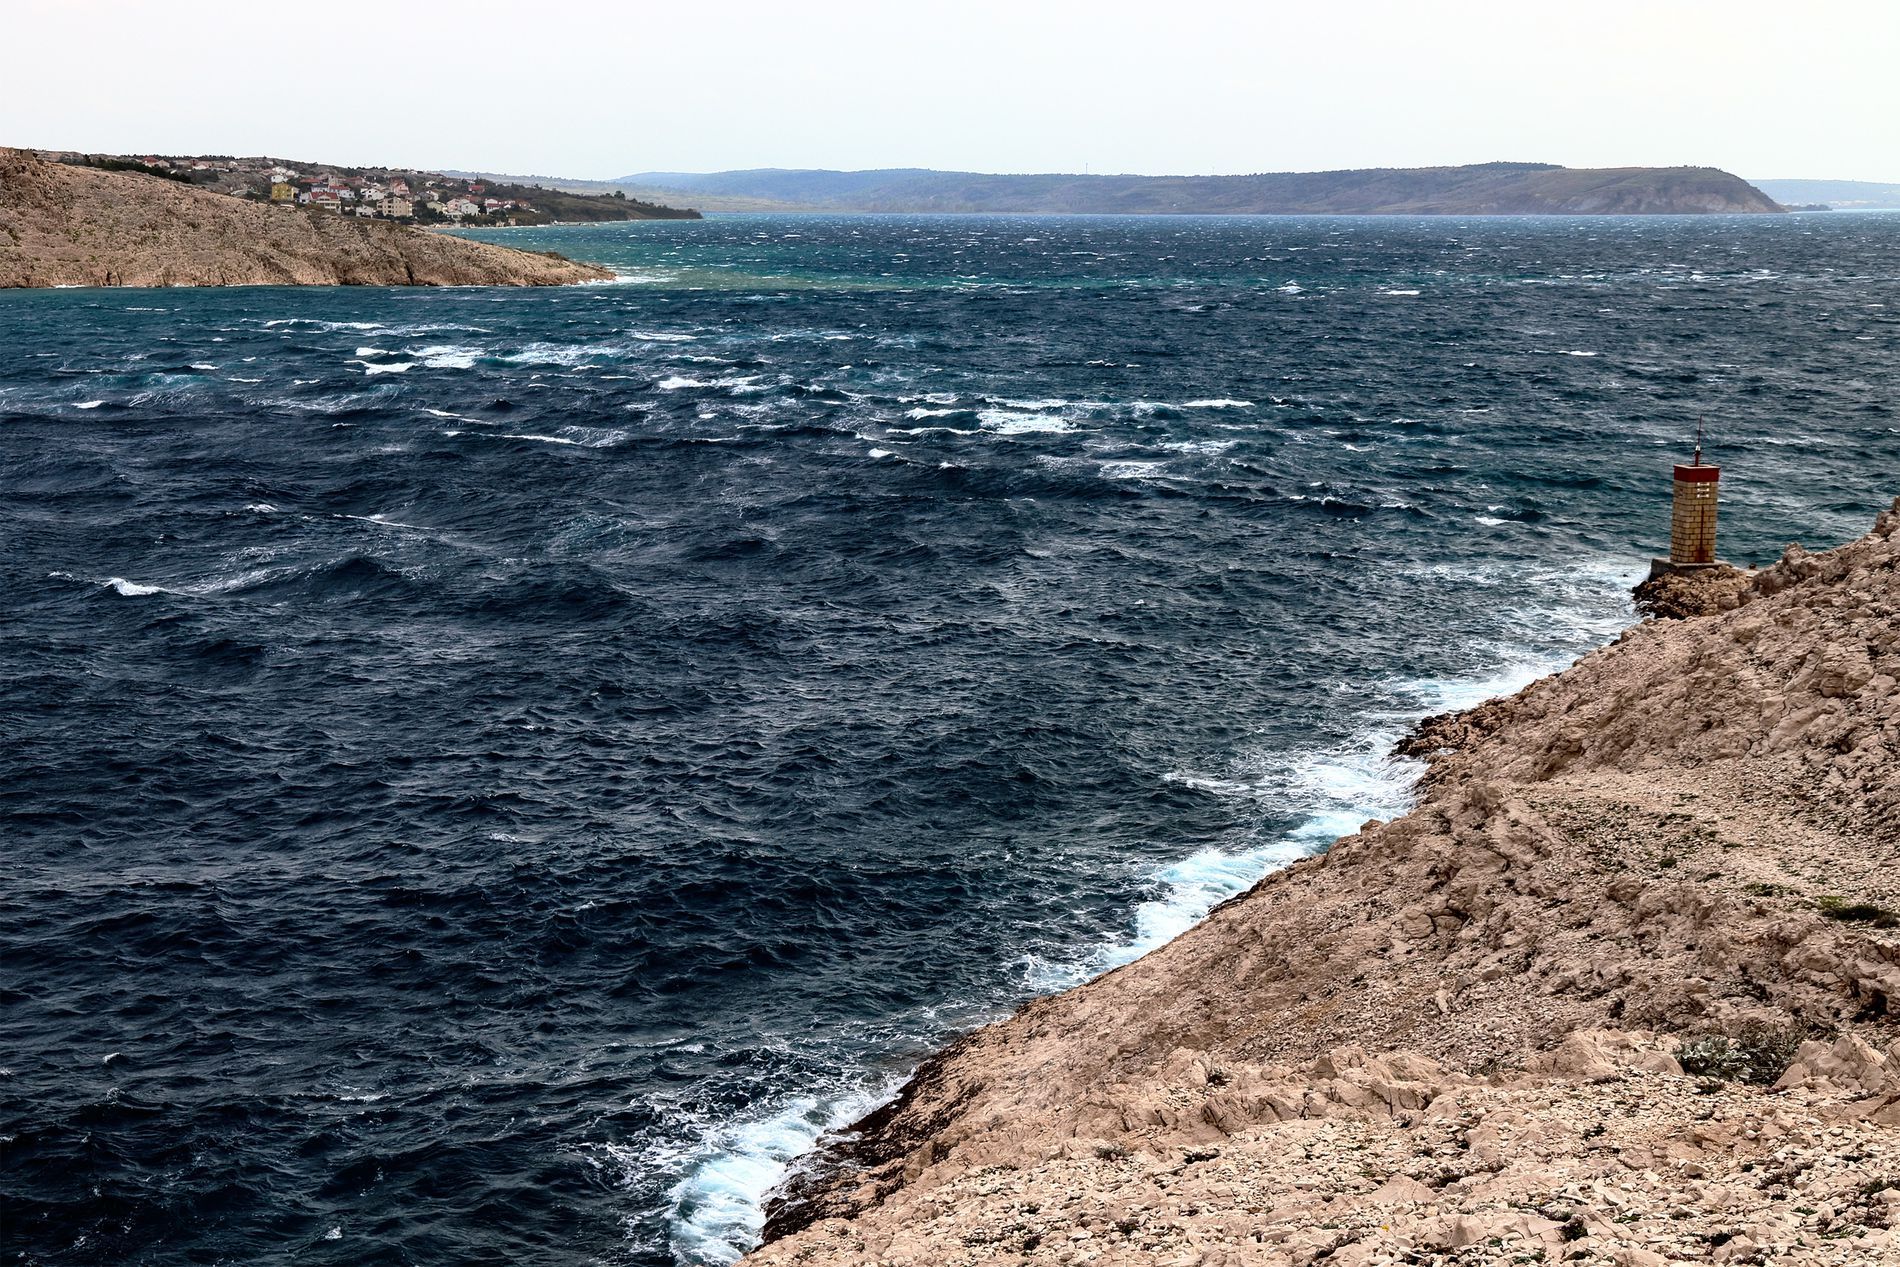
coastal landscape
The image is a coastal landscape where rocky cliffs meet dark, choppy waters. A small lighthouse stands on the promontory in the right portion of the image.
A high angle shot of a coastal sea meeting rocky cliffs under the sky.
A lighthouse stands sentinel on the promontory edge, overlooking the seas below. The color palette is Deep marine blues and brown earth tones. The photography style is  Landscape seascape.
Labels: Rock, Nature, Outdoors, Sky, Cliff, Sea, Water, Promontory, Horizon, Scenery, Beach, Coast, Shoreline, Land, Landscape, Architecture, Beacon, Building, Lighthouse, Tower, Sea Waves, Lake, Wilderness
Camera: Canon Canon EOS 800D
Lens: EF-S15-85mm f/3.5-5.6 IS USM
Aperture: F9
Exposure: 1/160 sec
ISO: 100
Focal length: 32.0 mm